Arco de la Victoria

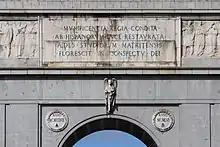
Southeast lettering

On the northwest face is the text ("The ever-victorious mind gives, donates and dedicates this monument to the here-victorious weapons") and (begun in 1936, completed in 1939). On the southeast is ("Founded by regal generosity and restored by the Caudillo of the Spanish, may the Madrilenian centre for studies flourish in the presence of God") and (begun in 1927, completed in 1956).